Rajshahi railway station

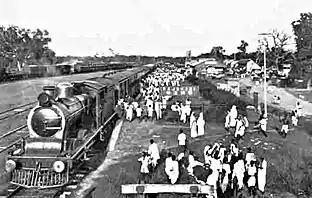
Rajshahi railway station during 1930s

Kolkata-Siliguri main line was converted to broad gauge in stages. The Hardinge Bridge was opened in 1915, while Sara-Sirajganj line was constructed by the Sara-Sirajganj Railway Company in 1915–1916. Then in 1930 Abdulpur-Amnura broad gauge was opened as a branch from Sara-Sirajganj line. Rajshahi railway station was opened as a station of Abdulpur-Amnura branch line. The station terminal building, platform and yard was remodeled and revamped in 2003.